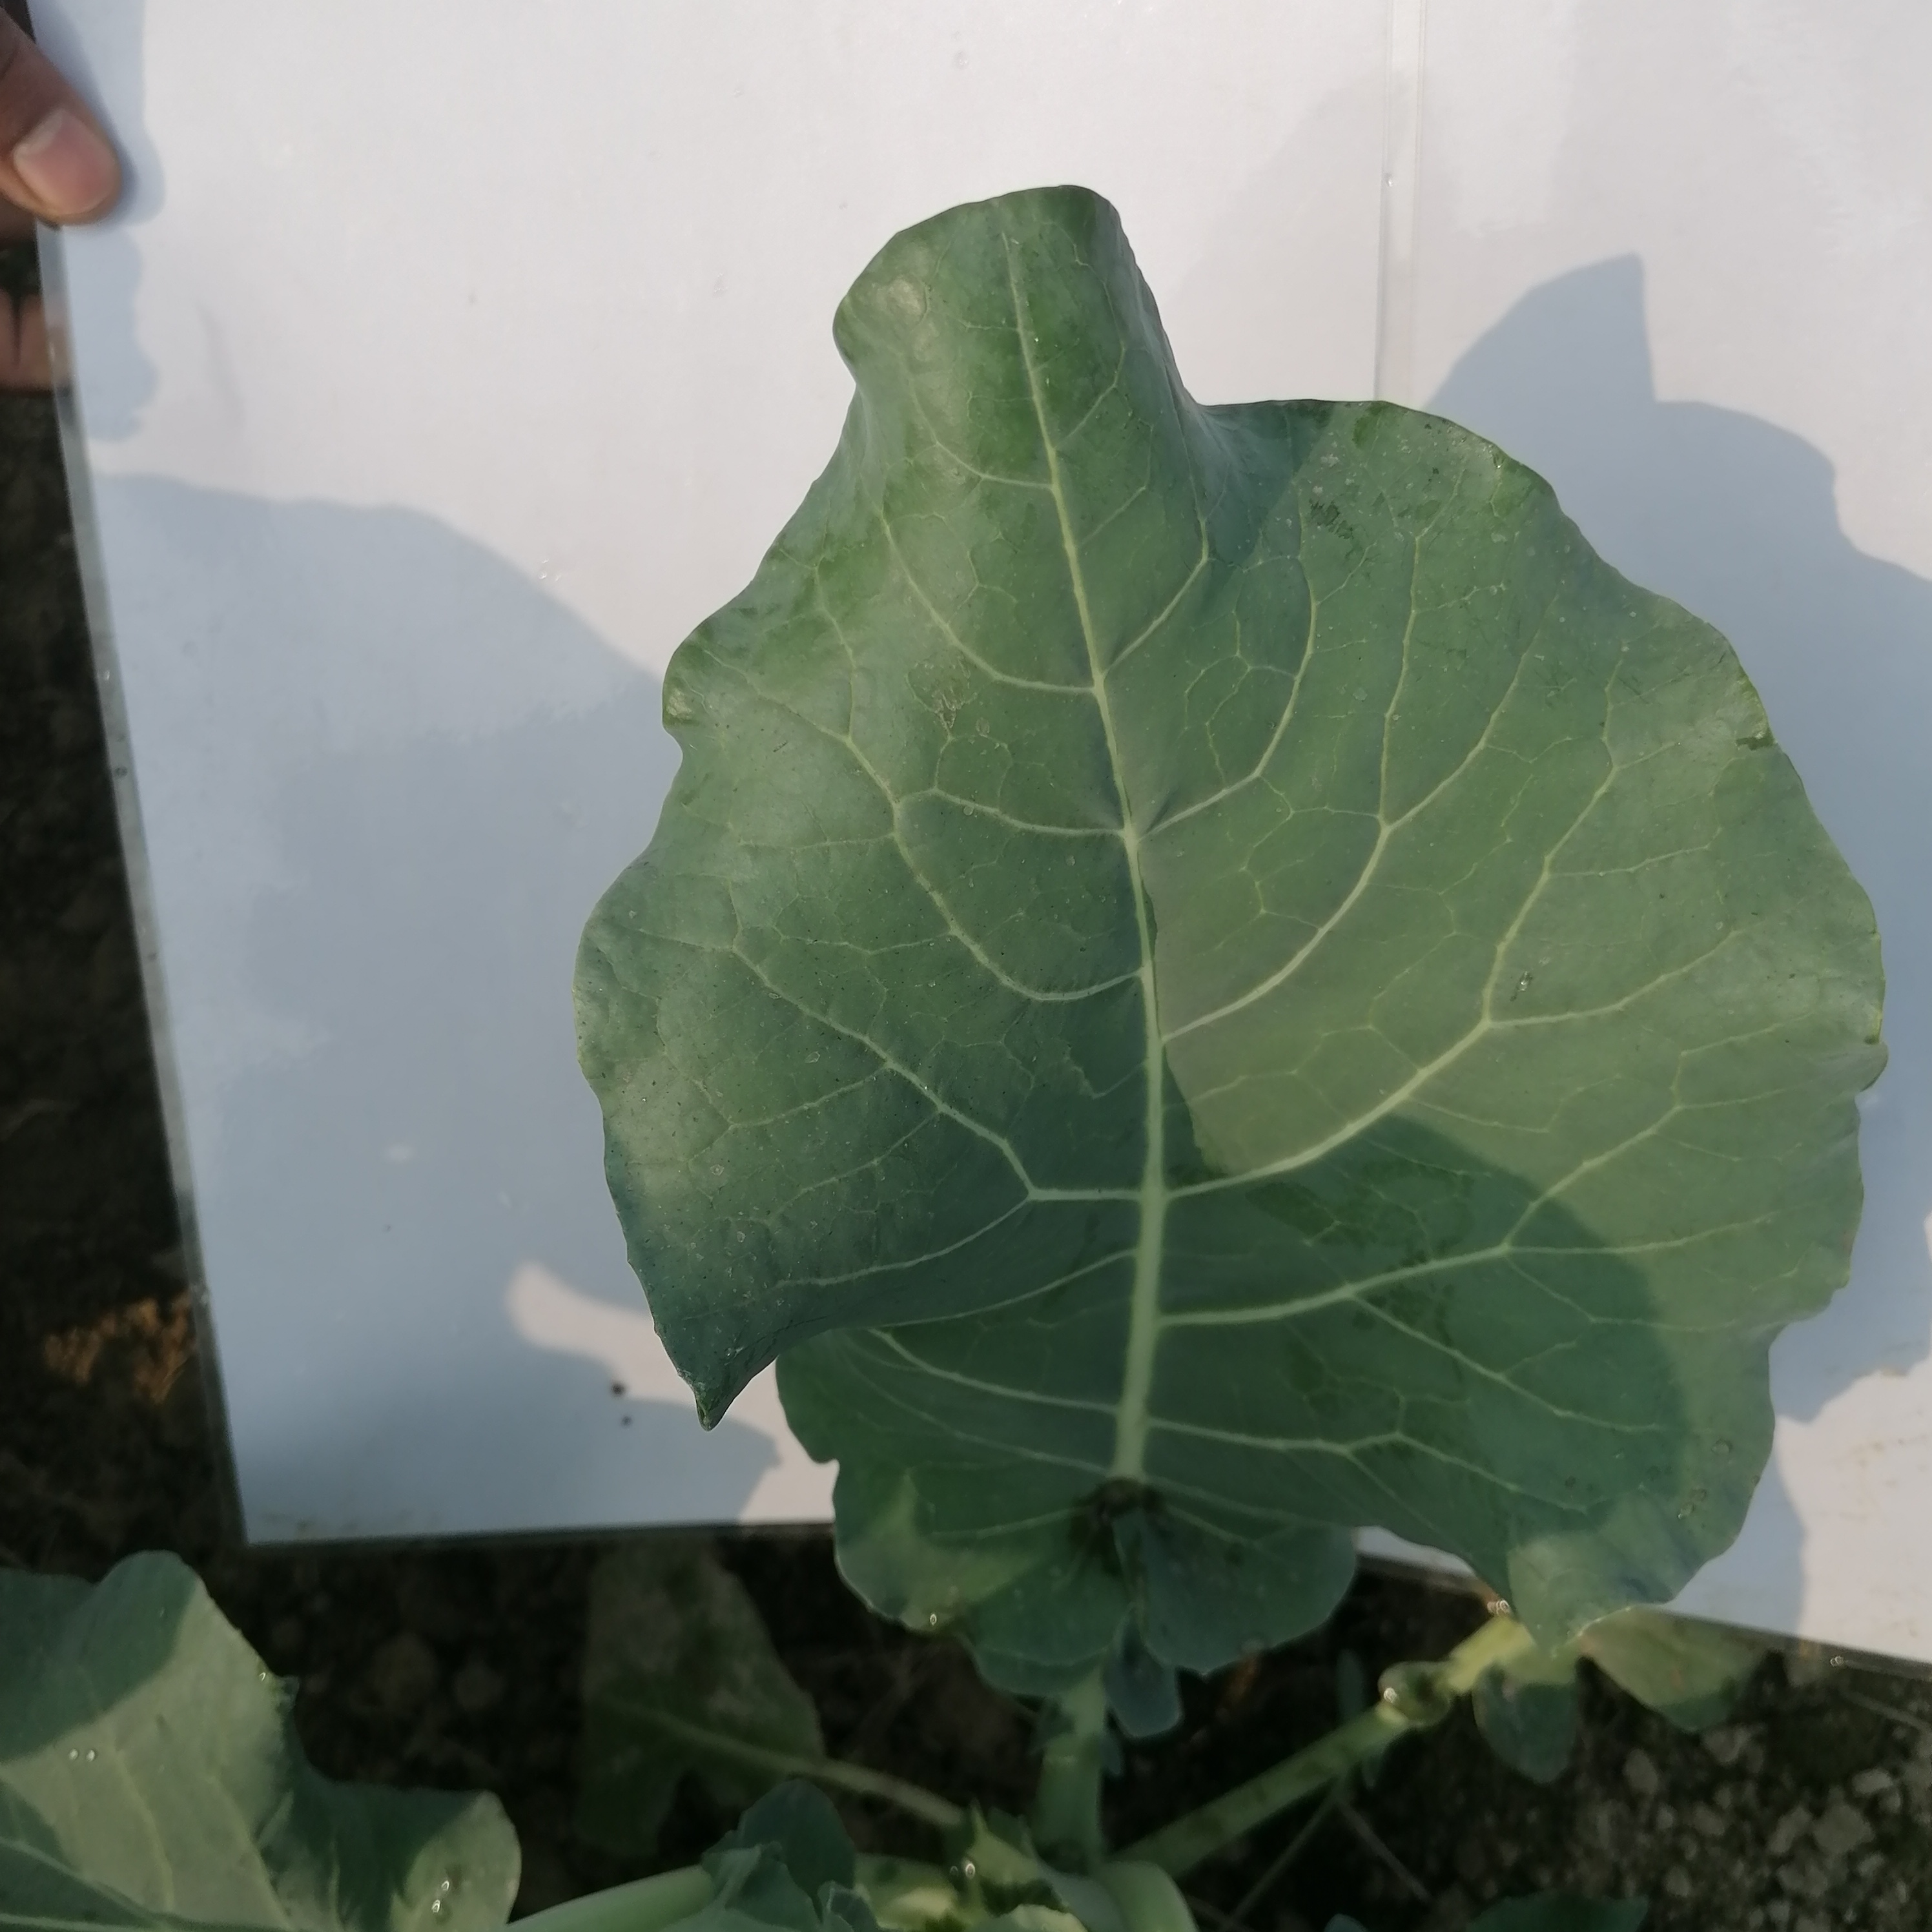
Label: Healthy